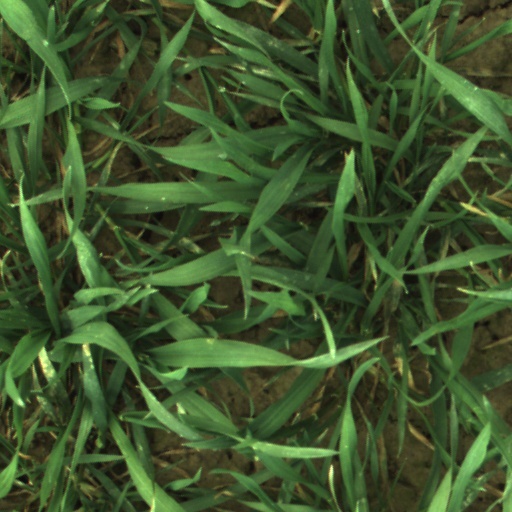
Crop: wheat